Nun's puffs
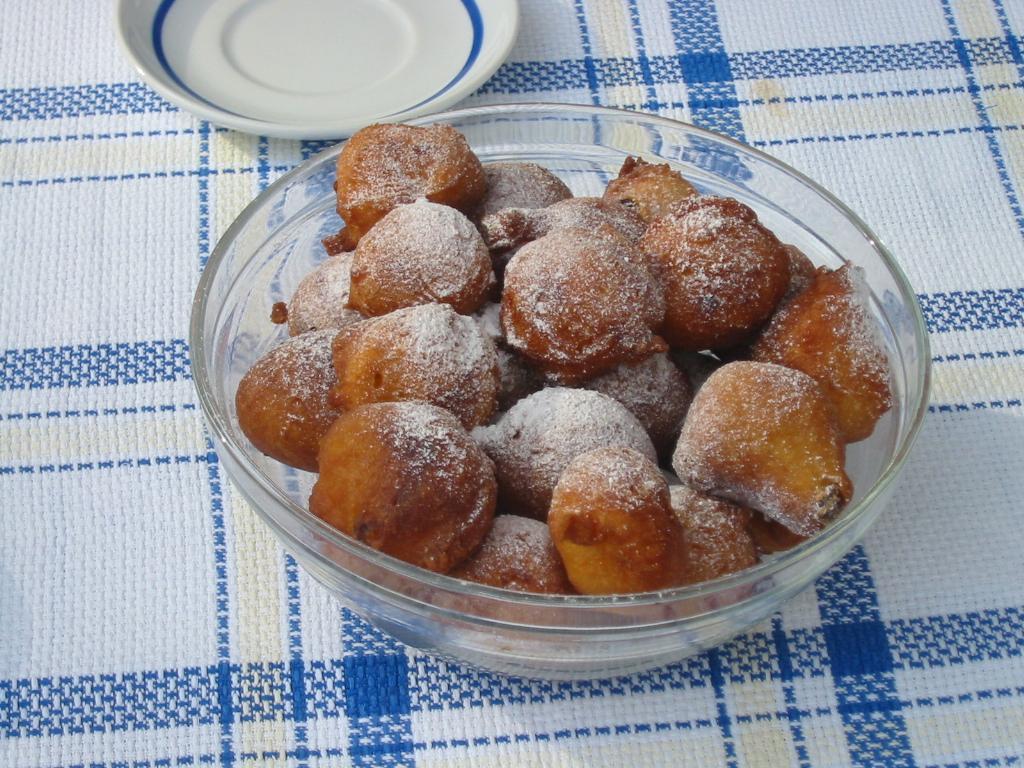
Also known as:
ca - Catalan: Bunyols de vent
de - German: Nonnenfürzle
es - Spanish: Buñuelo de viento
eu - Basque: Haize kausera
fr - French: Pet de nonne
hu - Hungarian: Apácafing
ja - Japanese: ペ・ド・ノンヌ
jv - Javanese: Puff nun
ru - Russian: Нонненфюрцле
tr - Turkish: Rahibe pufları
Category: pastry (choux pastry)
Cuisine: French
Associated cuisines: French
Area: French Canada, United States, England, Spain
Countries: France, United States, England, Spain
Region: Northern Europe, Western Europe, Northern America, Southern Europe,
This dish is a dessert pastry. The dessert is made from butter, milk, flour, sugar, eggs, and sometimes honey. Recipes call for pan frying (traditionally in lard), re-frying and then baking, or baking straight away. The best-established recipes suggest cooking the butter, milk, and flour in a pan then adding the eggs (whites last) and sprinkling sugar on the mixture before baking.